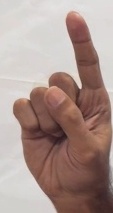
ASL sign: 1